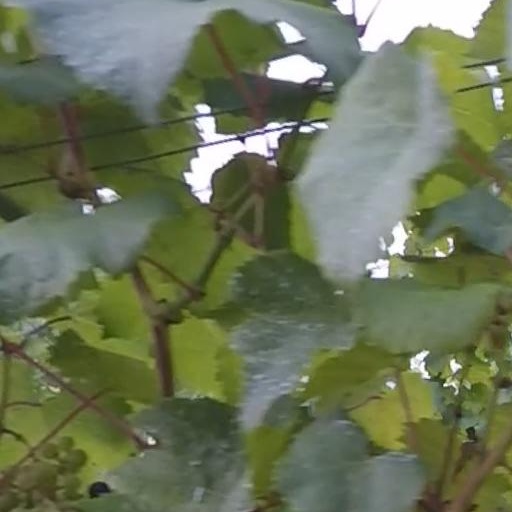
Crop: grape